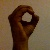
The image shows a hand gesture representing the letter 'O' in Indian Sign Language.